Sergey Tolstov

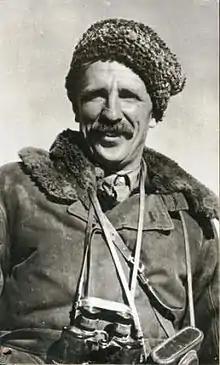
Tolstov in 1951

Sergey Pavlovich Tolstov (7 February 1907 – 28 December 1976) was a Russian and Soviet archaeologist and ethnographer. Tolstov was the organizer and the first director (between 1937 and 1969) of the Chorasmian Expedition credited with discovery and investigation of archeological monuments of Khwarezm. He is also the author of the book Old Khwarezm, the seminal work in the field. In 1953, Tolstov was elected the corresponding member of the Academy of Sciences of the Soviet Union.